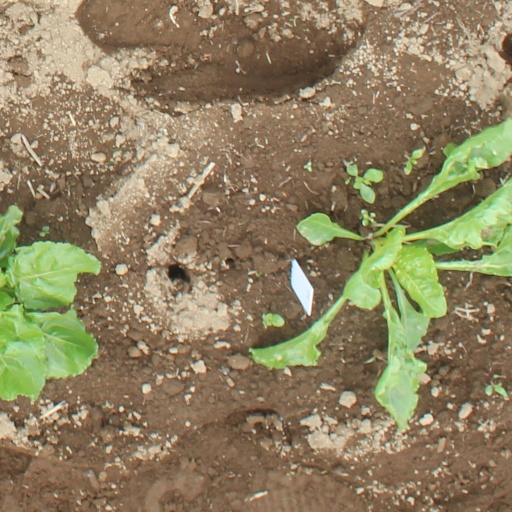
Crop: sugar beet